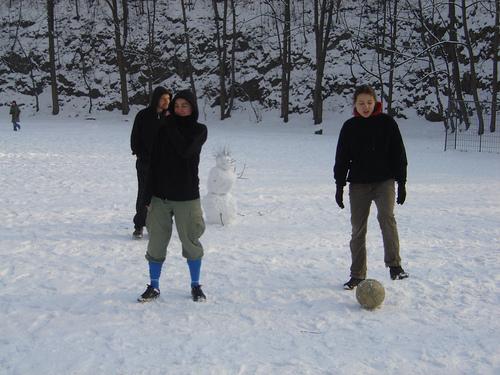
Weather: snow or frosty